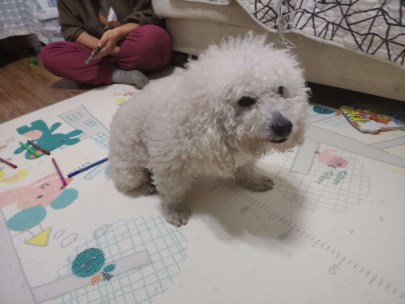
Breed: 3083-n000117-Bichon_Frise